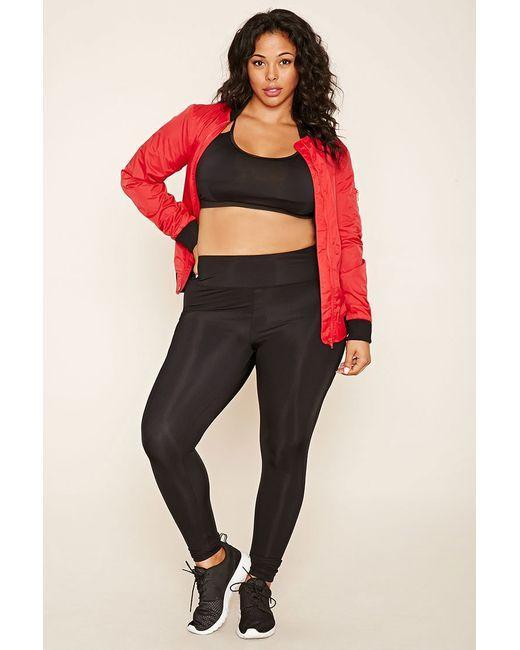
damen, rot, Polyester, Sportjacke mit schwarzem Kragen- und Ärmelschnitt, Reißverschluss